Farnese Collection

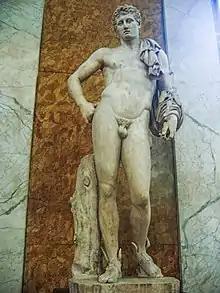
Farnese Hermes in the British Museum

The Farnese family, who had become Dukes of Parma lost its last male heir upon the death of Antonio Farnese of Parma, and thus the collection passed through Elisabeth Farnese, who married King Philip V of Spain, to their son Charles of Bourbon, who became King of Naples and Sicily in 1734. He then decided to move the Parmesan collections to Naples. His son Ferdinand IV of Naples brought the Roman collections to Naples in 1787, despite the strong opposition of the Papacy. Many of the marble sculptures were restored by Carlo Albacini (1735–1813).